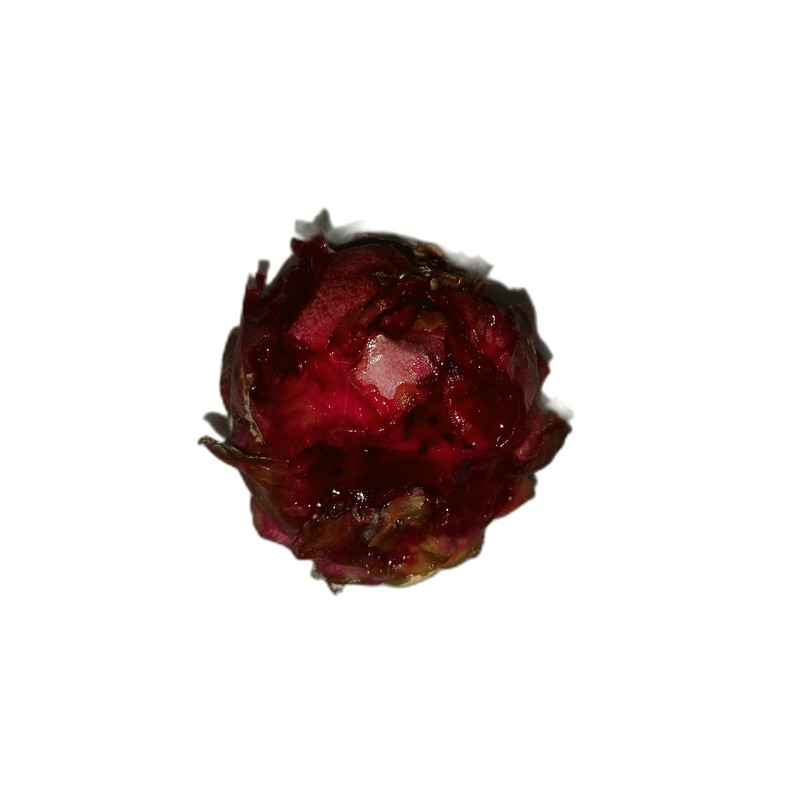
Label: Defect Dragon Fruit